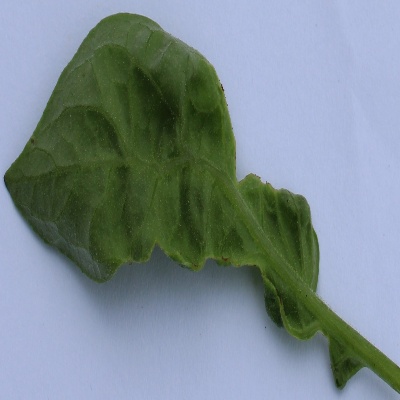
Crop: Tomato
Condition: leaf curl